Pontifical Villas of Castel Gandolfo

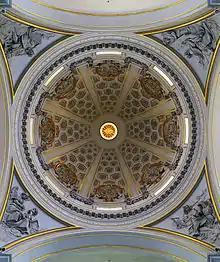
The stuccos of the Bernini-style dome of the collegiate church, the work of Antonio Raggi

In the 11th century, the powerful Basilian monastery of Santa Maria di Grottaferrata had important economic interests in the area of Castel Gandolfo, which arose and developed on the edge of the ancient imperial and then ecclesiastical property, around a church dedicated to St. Michael the Archangel, first mentioned in 1116.